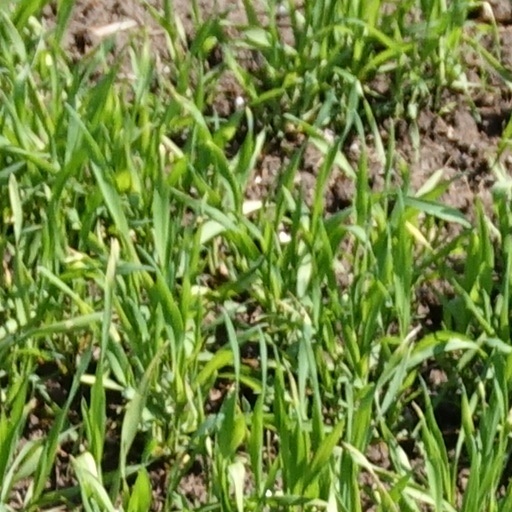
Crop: wheat